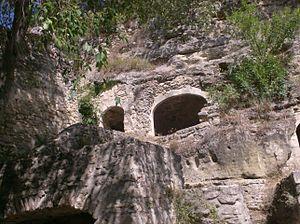
Bollène est une commune française située dans le département de Vaucluse, en région Provence-Alpes-Côte d'Azur.